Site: saxony
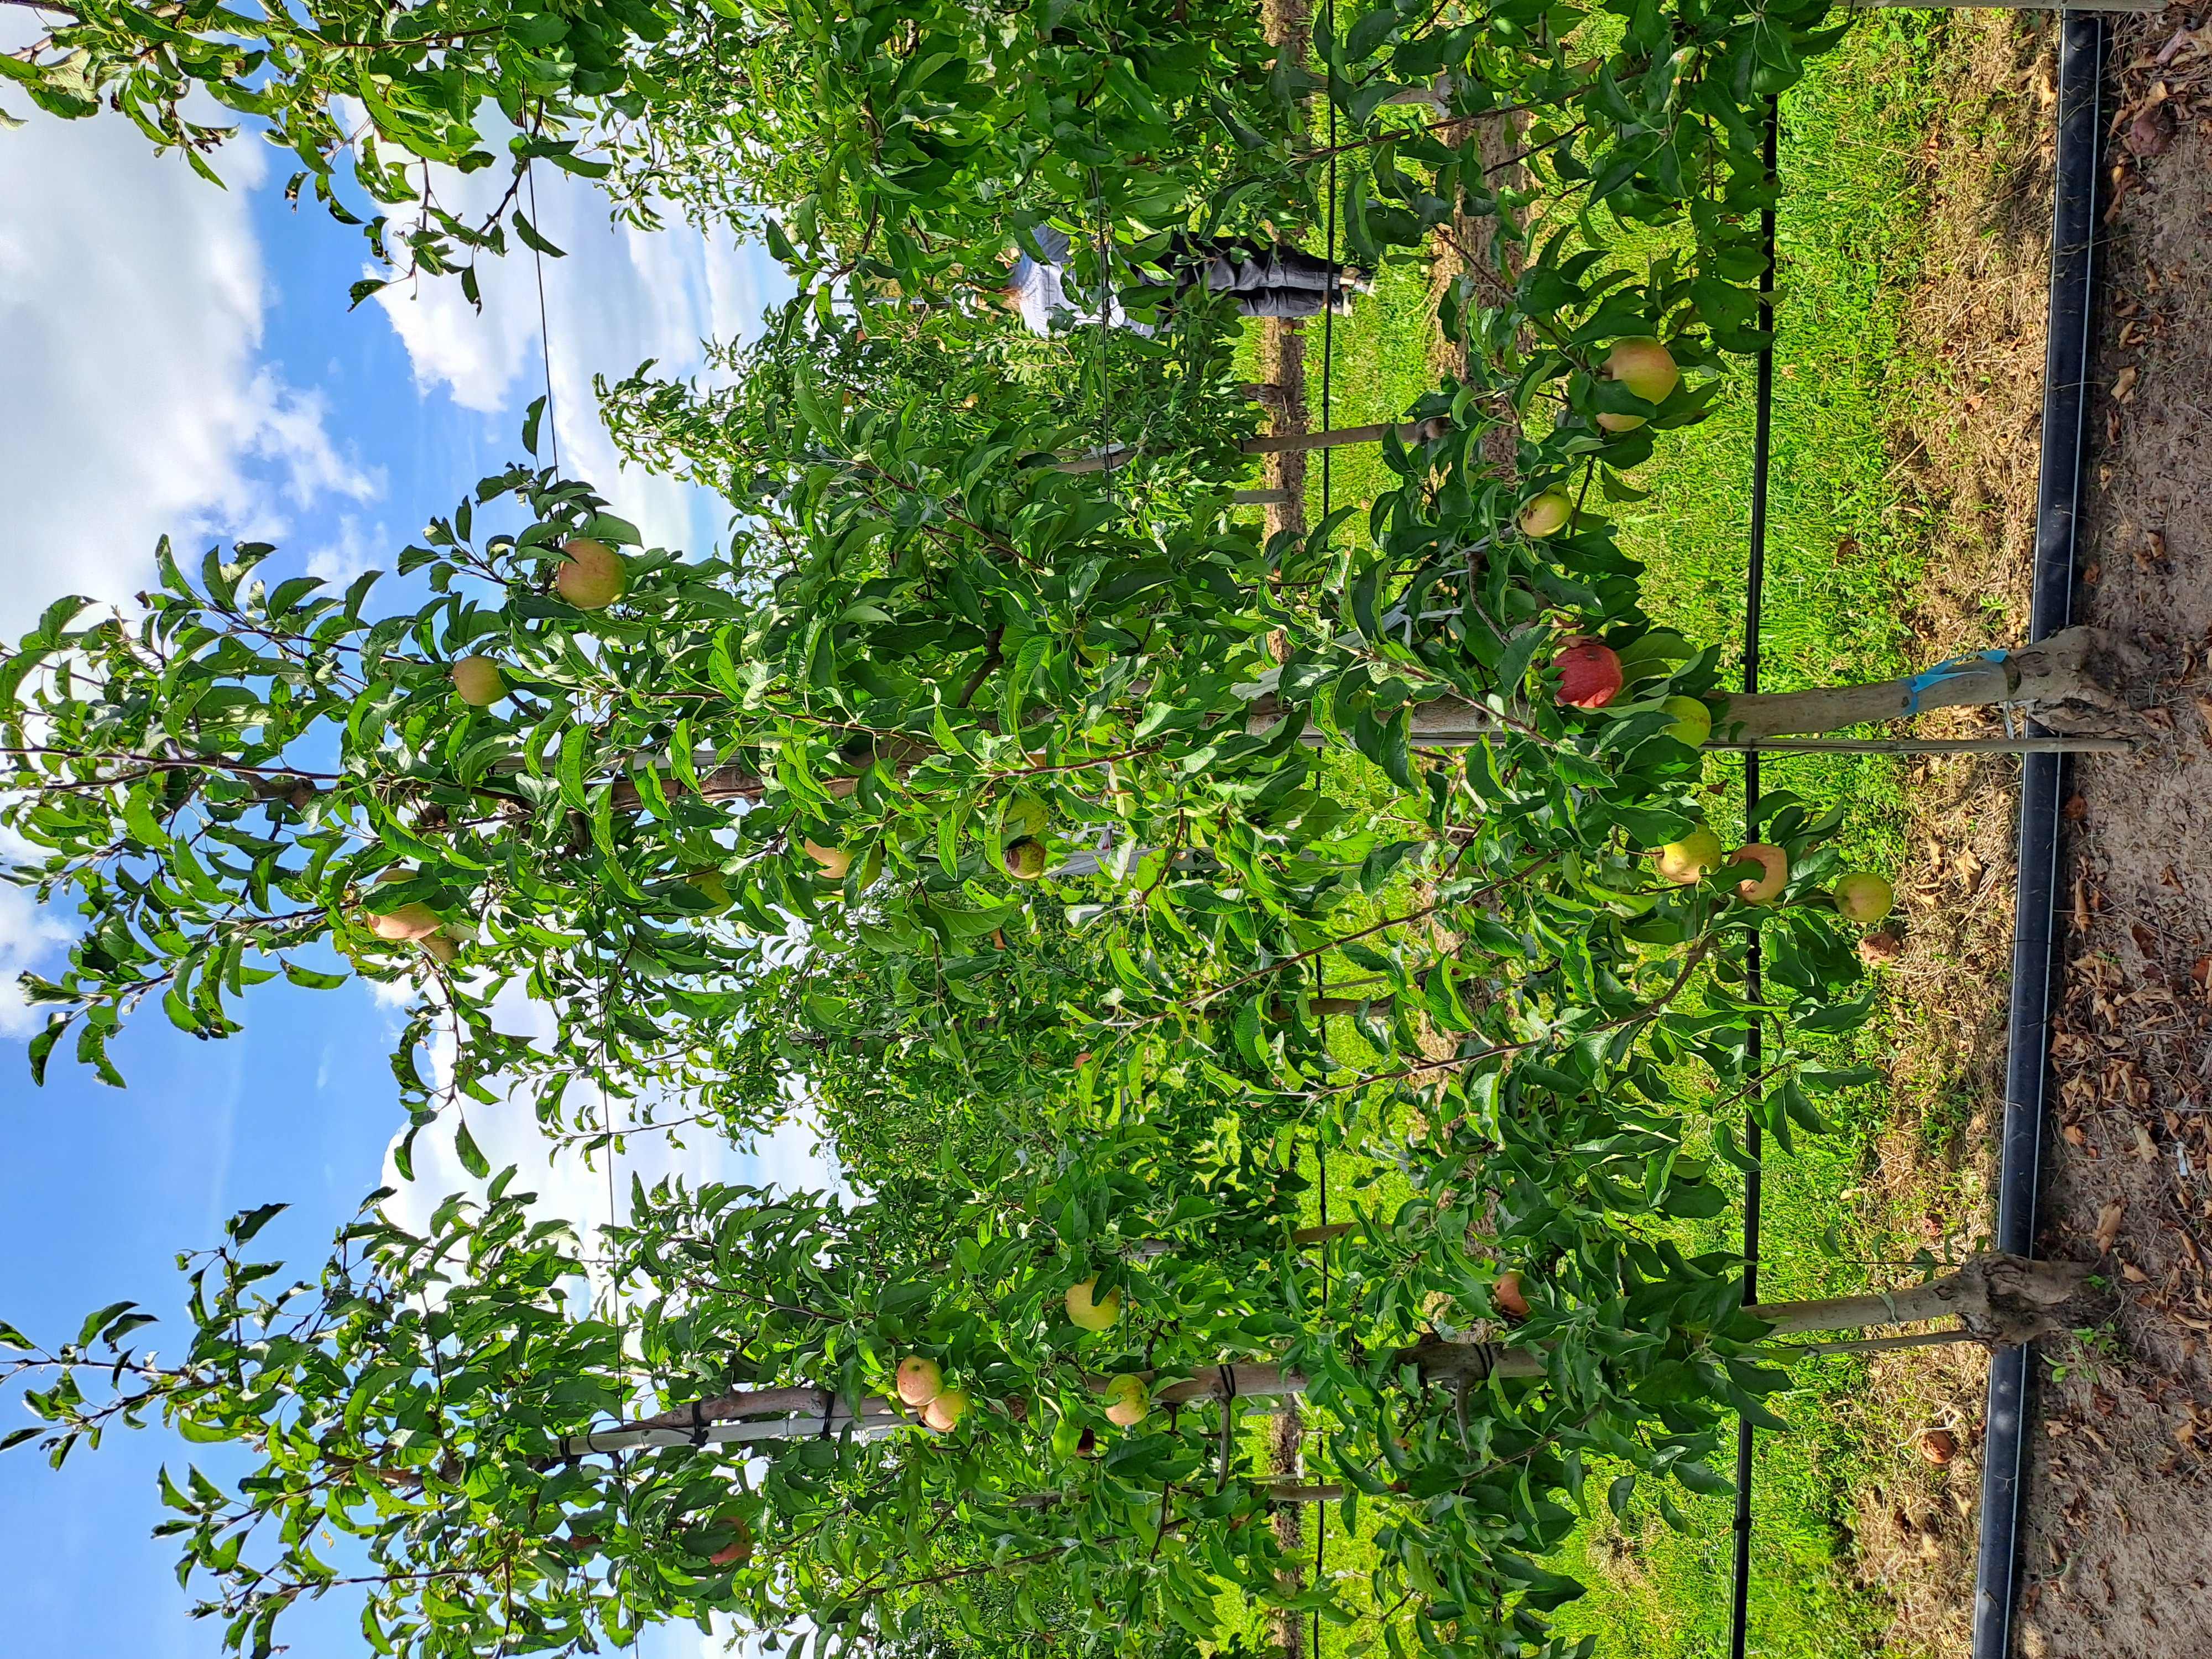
Growth stage (BBCH 85): Maturity of fruit and seed